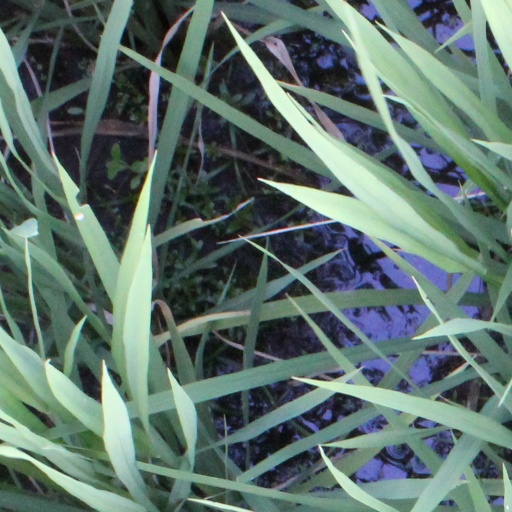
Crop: rice